Garden roses

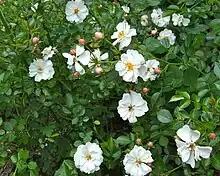
'Avon', a ground cover rose introduced by Poulson in 1992

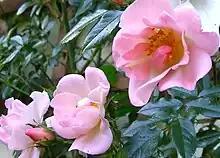
Chris Warner's patio climber 'Open Arms' (1995)

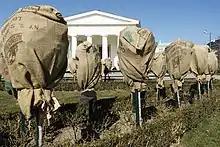
Standard roses with winter protection against freezing, Vienna

All aforementioned classes of roses, both Old and Modern, have "climbing/arching" forms, whereby the canes of the shrubs grow to be much longer and more flexible than the normal "bush" forms. In the Old Garden Roses, this is often simply the natural growth habit; for many Modern Roses, however, climbing roses are the results of spontaneous mutations. For example, 'Climbing Peace' is designated as a "Climbing Hybrid Tea," for it is genetically identical to the normal "shrub" form of the 'Peace' hybrid tea rose, except that its canes are long and flexible, i. e. "climbing." Most Climbing Roses grow 6–20 feet tall and exhibit repeat blooming.